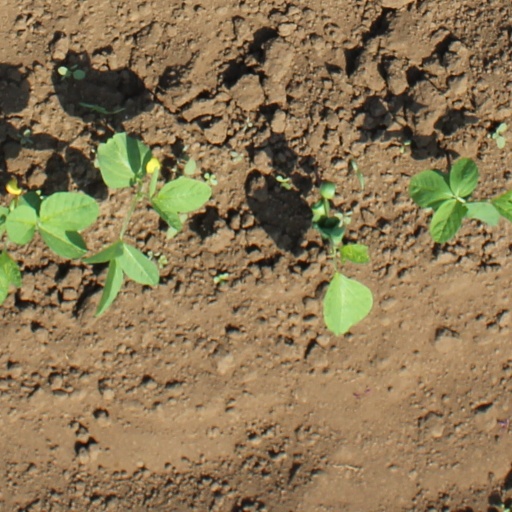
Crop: soybean